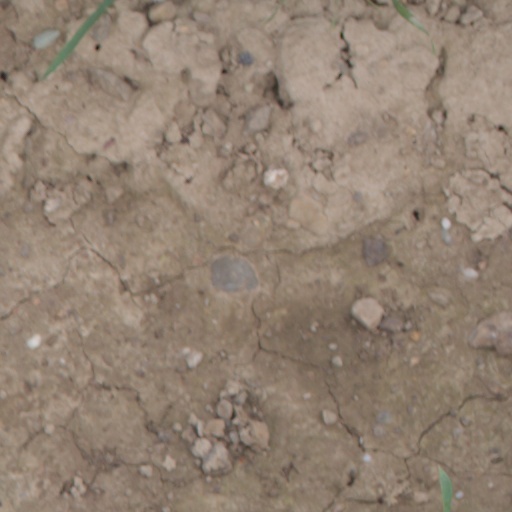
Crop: wheat